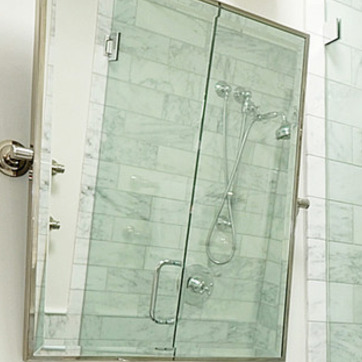
Material: mirror